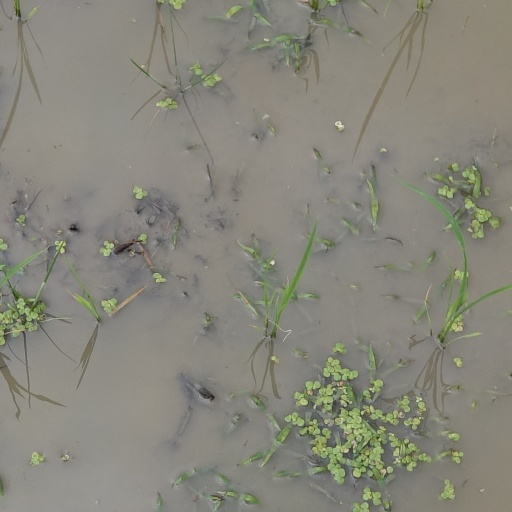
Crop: rice